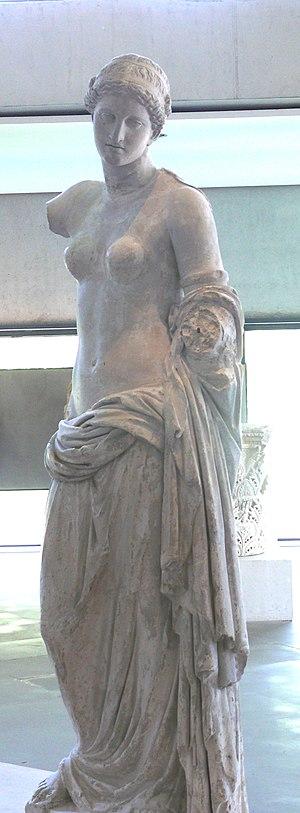
La Vénus d'Arles est une sculpture en marbre dégagée en 1651, lors de la fouille des vestiges romains proches du théâtre antique d'Arles. Elle représente probablement la déesse Aphrodite. À l'époque de sa découverte elle fut l'antique de référence, mais aujourd'hui la restauration effectuée par Girardon au XVIIᵉ siècle suscite des réserves bien que sa portée ait été très exagérée. À ce titre, elle témoigne de l'évolution de la science archéologique. Alors qu'il s'agit vraisemblablement d'une copie romaine, elle constitue l'une des traces majeures de la sculpture du second classicisme grec rattachée à l'œuvre de Praxitèle. On lui reconnaît d'être un type iconographique pour certaines répliques et statues semblables. Elle pourrait être l'une des sources d'inspiration du mythe de l'Arlésienne.